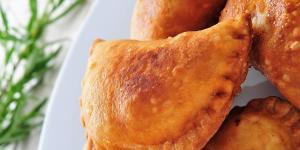
empanadillas para celiacos con thermomix